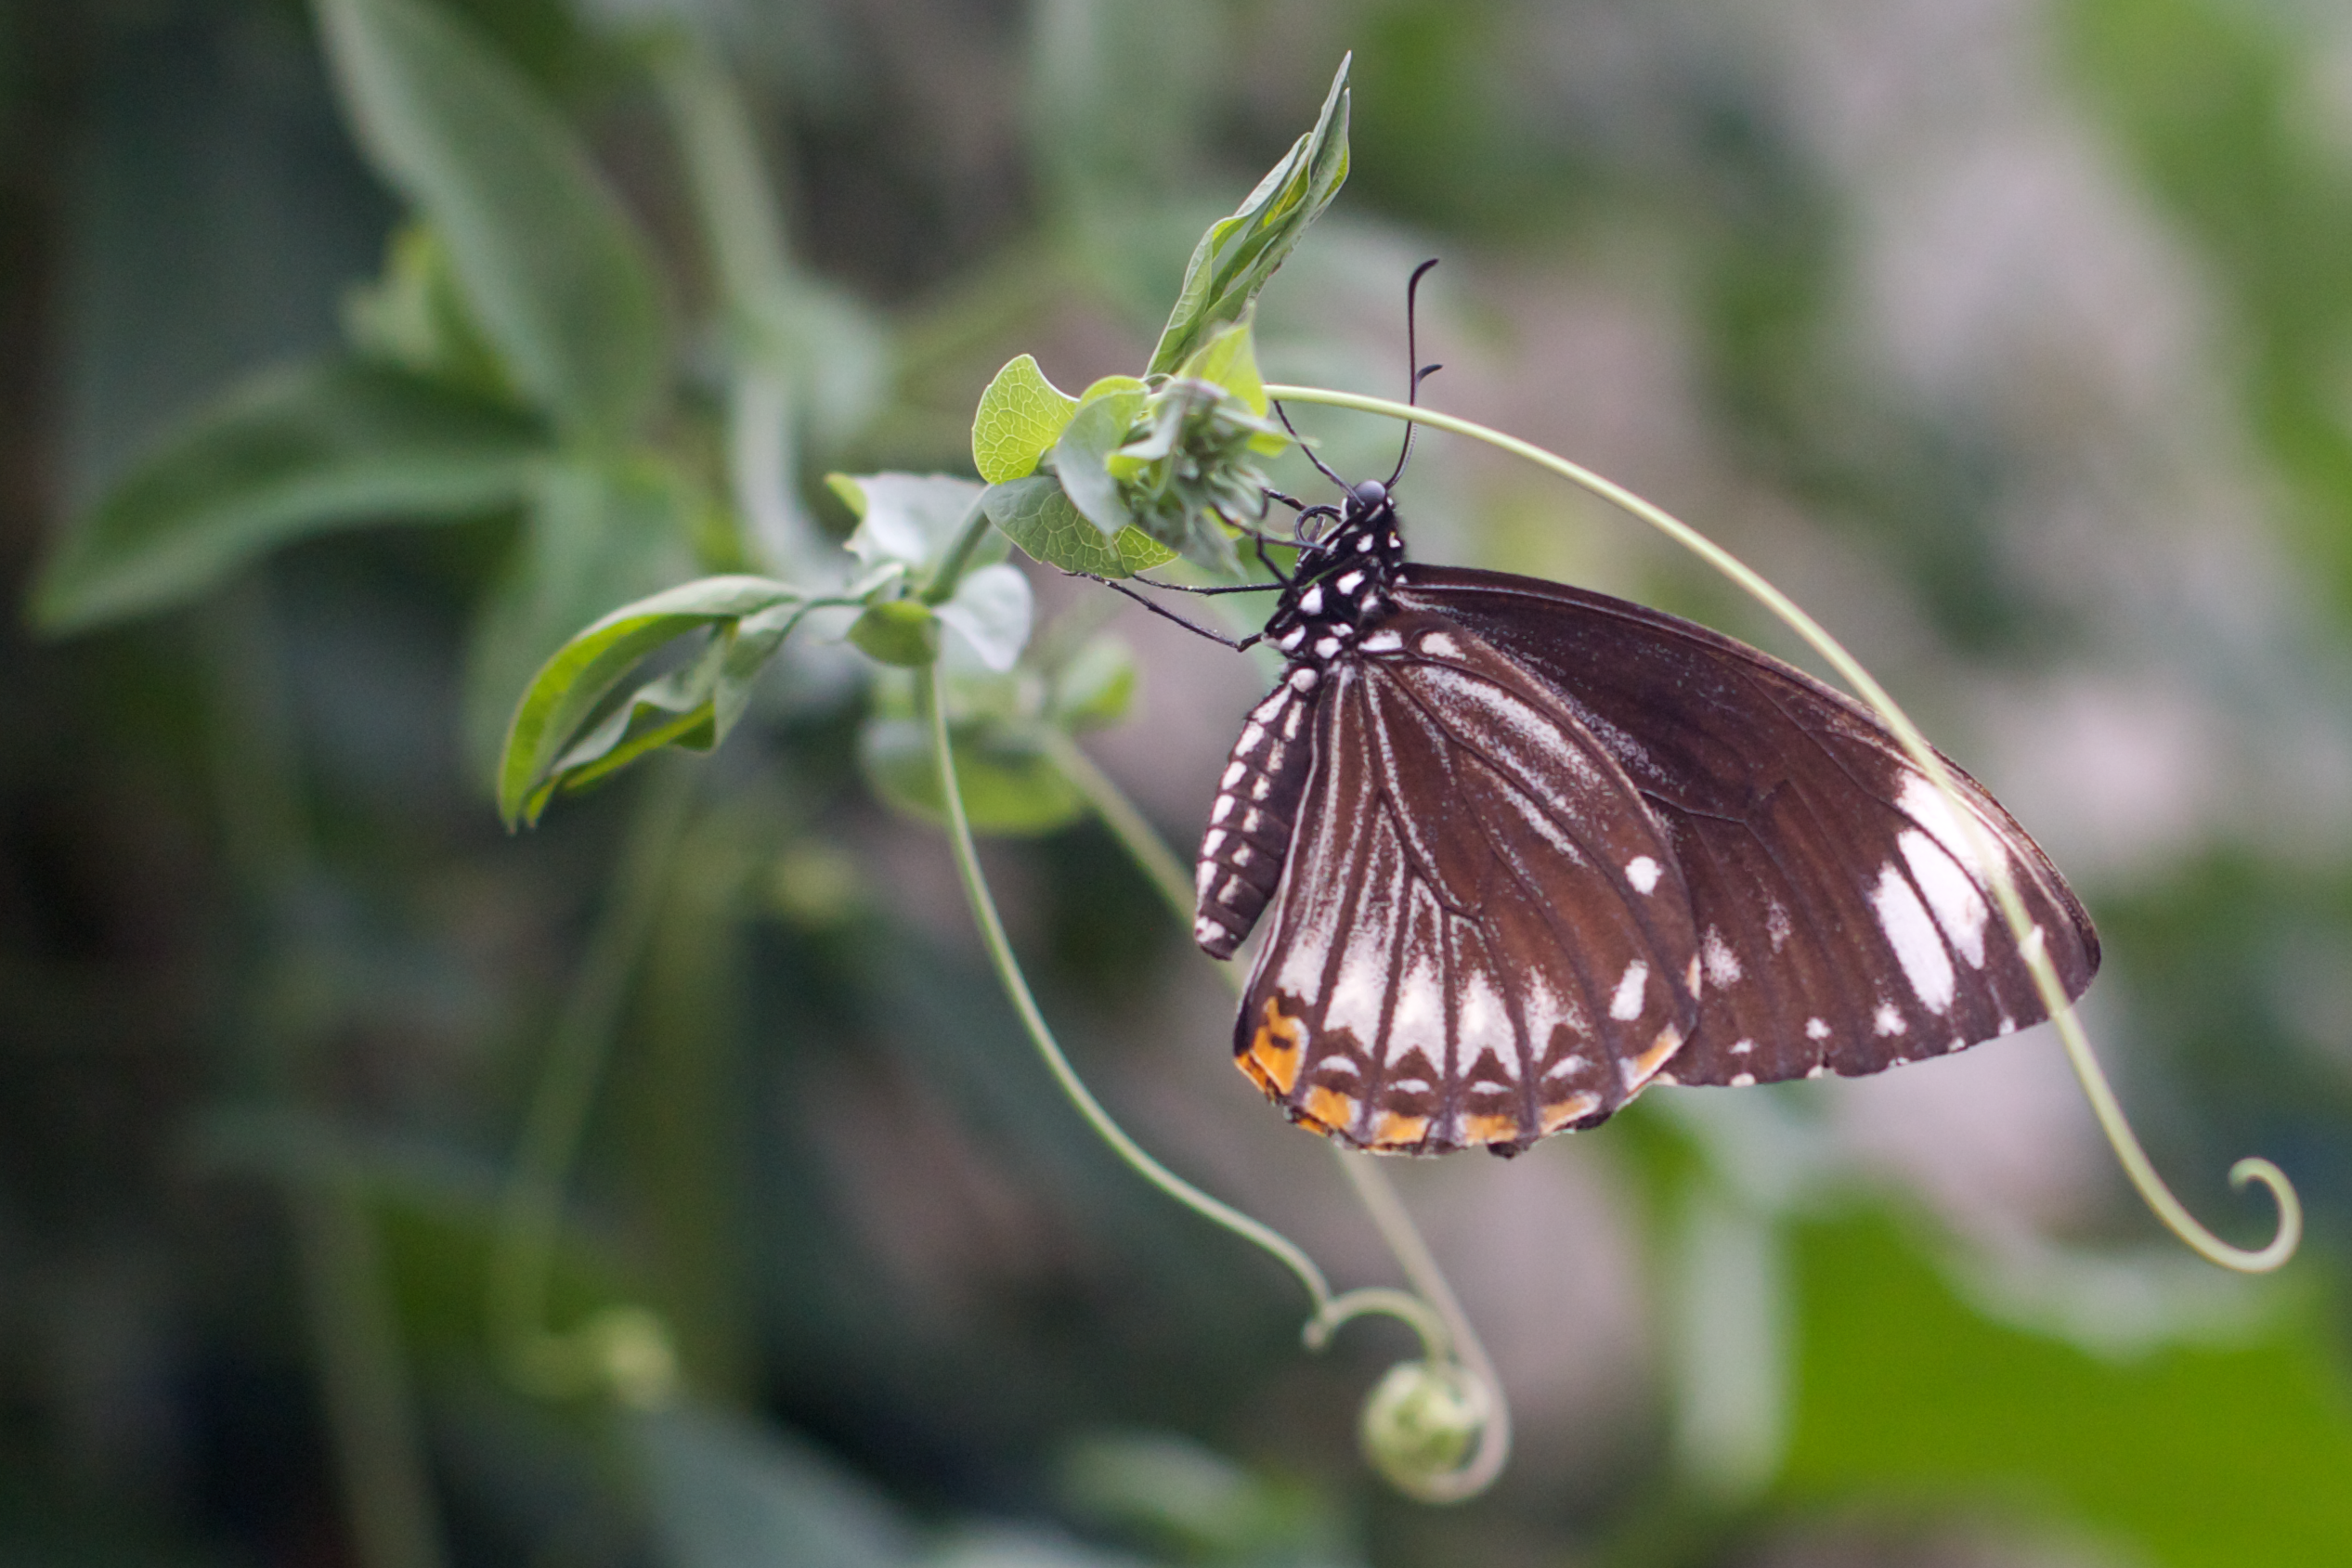
nature, wing, flower, wildlife, insect, botany, butterfly, flora, fauna, invertebrate, close up, monarch butterfly, nectar, pieridae, macro photography, arthropod, pollinator, moths and butterflies, lycaenid, brush footed butterfly, colias